Stagecoach Group

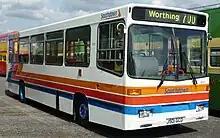
Stagecoach South Alexander Dash bodied Dennis Dart in the original 'stripes' fleet livery

The origins of Stagecoach Group can be traced back to 1976, at which point Ann Gloag and her husband Robin Gloag established a small recreational vehicle and minibus hire business called "Gloagtrotter" based in Perth, Scotland. Ann's brother, Brian Souter, an accountant, joined the firm and expanded the business into bus hire. In 1982, following the collapse of his marriage to Ann, Robin Gloag sold his ownership stake in the business and ceased any involvement. Around this time, the company would benefit greatly from the deregulation of the British express coach market in the early 1980s; specifically, the Transport Act 1980, which freed express services of 35 miles and over from regulation by the Traffic Commissioner, brought new opportunities for the company and services were launched from Dundee to London using second-hand Neoplan coaches. For a while, the company offered a very personal service with Brian Souter doing the driving and Ann Gloag preparing sandwiches and other snacks for the passengers.